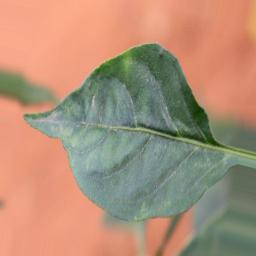
Label: healthy